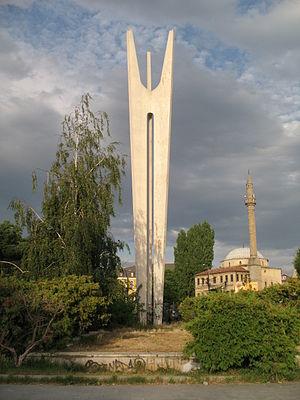
Cet article recense les monuments à la Seconde Guerre mondiale en Serbie.